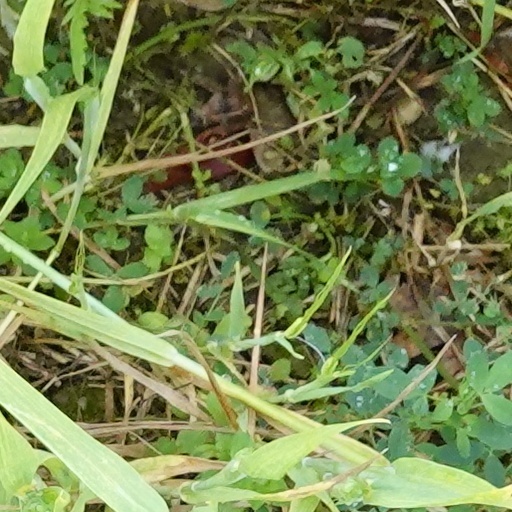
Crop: wheat